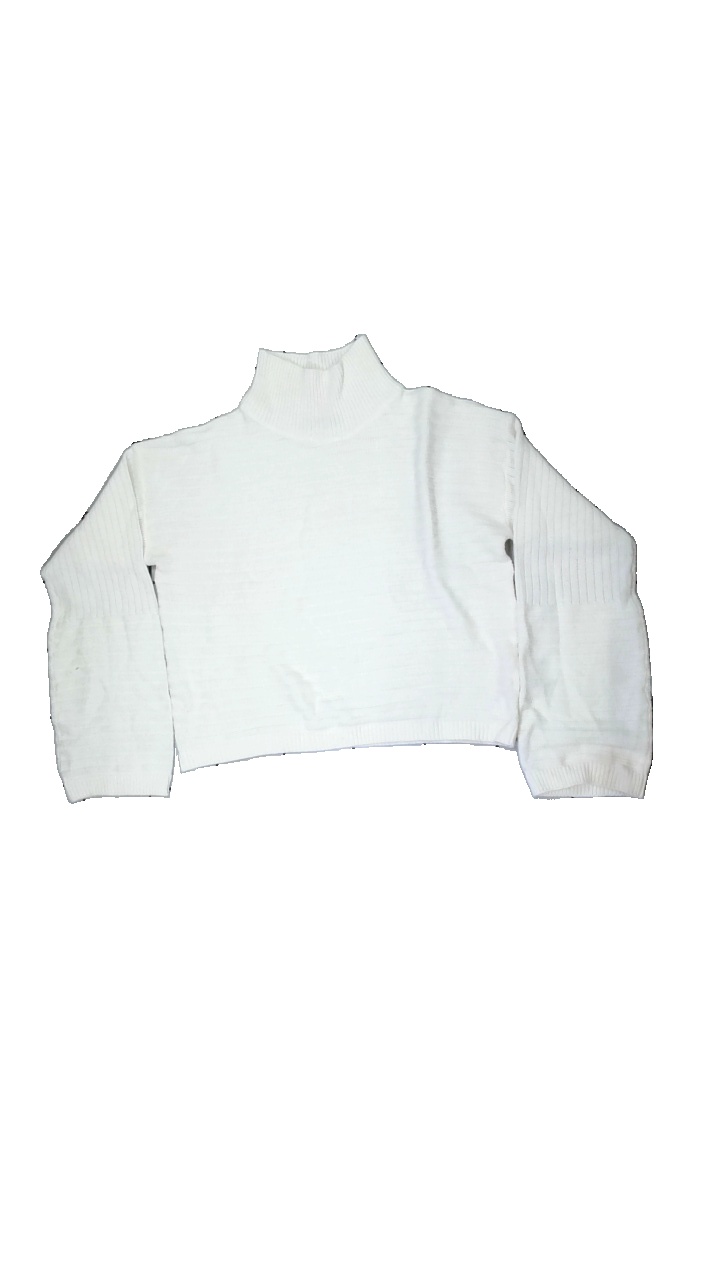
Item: Sweater (Ladies)
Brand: Shein
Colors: White
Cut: Turtle neck
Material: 100% acrylic
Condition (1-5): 3
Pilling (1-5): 5
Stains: Major
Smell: Minor
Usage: Recycle
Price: <50